Three Fathers for Anna

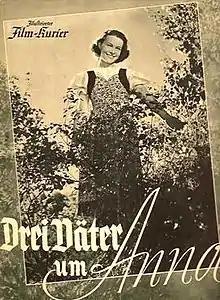

Three Fathers for Anna is a 1939 German comedy film directed by Carl Boese and starring Ilse Werner, Hans Stüwe and Theodor Danegger. It was made by the German company UFA at the firm's Babelsberg Studios in Potsdam, with some location shooting taking place around Passau in Bavaria. The film's sets were designed by the art director Herbert Frohberg.